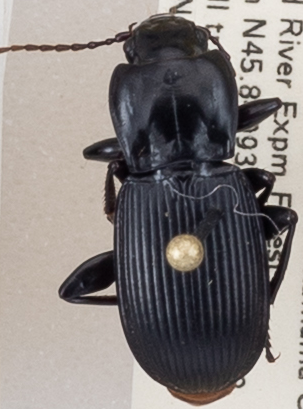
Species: Pterostichus herculaneus
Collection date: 2018-07-03
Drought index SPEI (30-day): -1.45
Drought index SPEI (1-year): -0.32
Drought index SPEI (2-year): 0.71